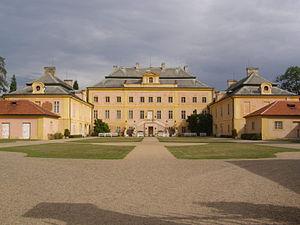
Krásný Dvůr est une commune du district de Louny, dans la région d'Ústí nad Labem, en Tchéquie. Sa population s'élevait à 682 habitants en 2018.